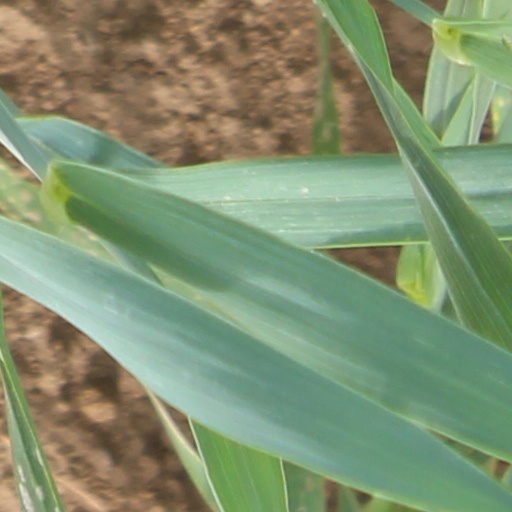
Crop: wheat